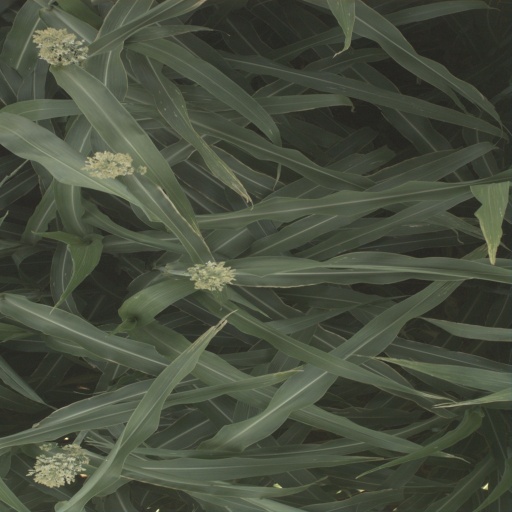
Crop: sorghum